Washington Heights, Chicago

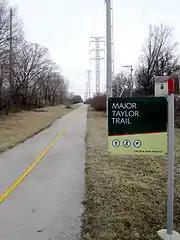
View down a bike trail, with a sign saying "Major Taylor Trail" on the right in the foreground

Portions of Washington Heights were part of the Ridge Park District before the 1934 amalgamation of 22 park districts into the Chicago Park District; other portions were part of the Fernwood Park District. 2.16 accessible park acres (0.87 ha) per 1,000 residents, compared to a citywide figure of . The area includes Brainerd, Jackie Robinson, Euclid, Oakdale, and Joseph Robichaux Parks.